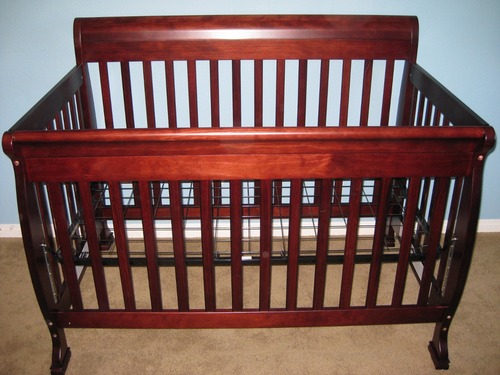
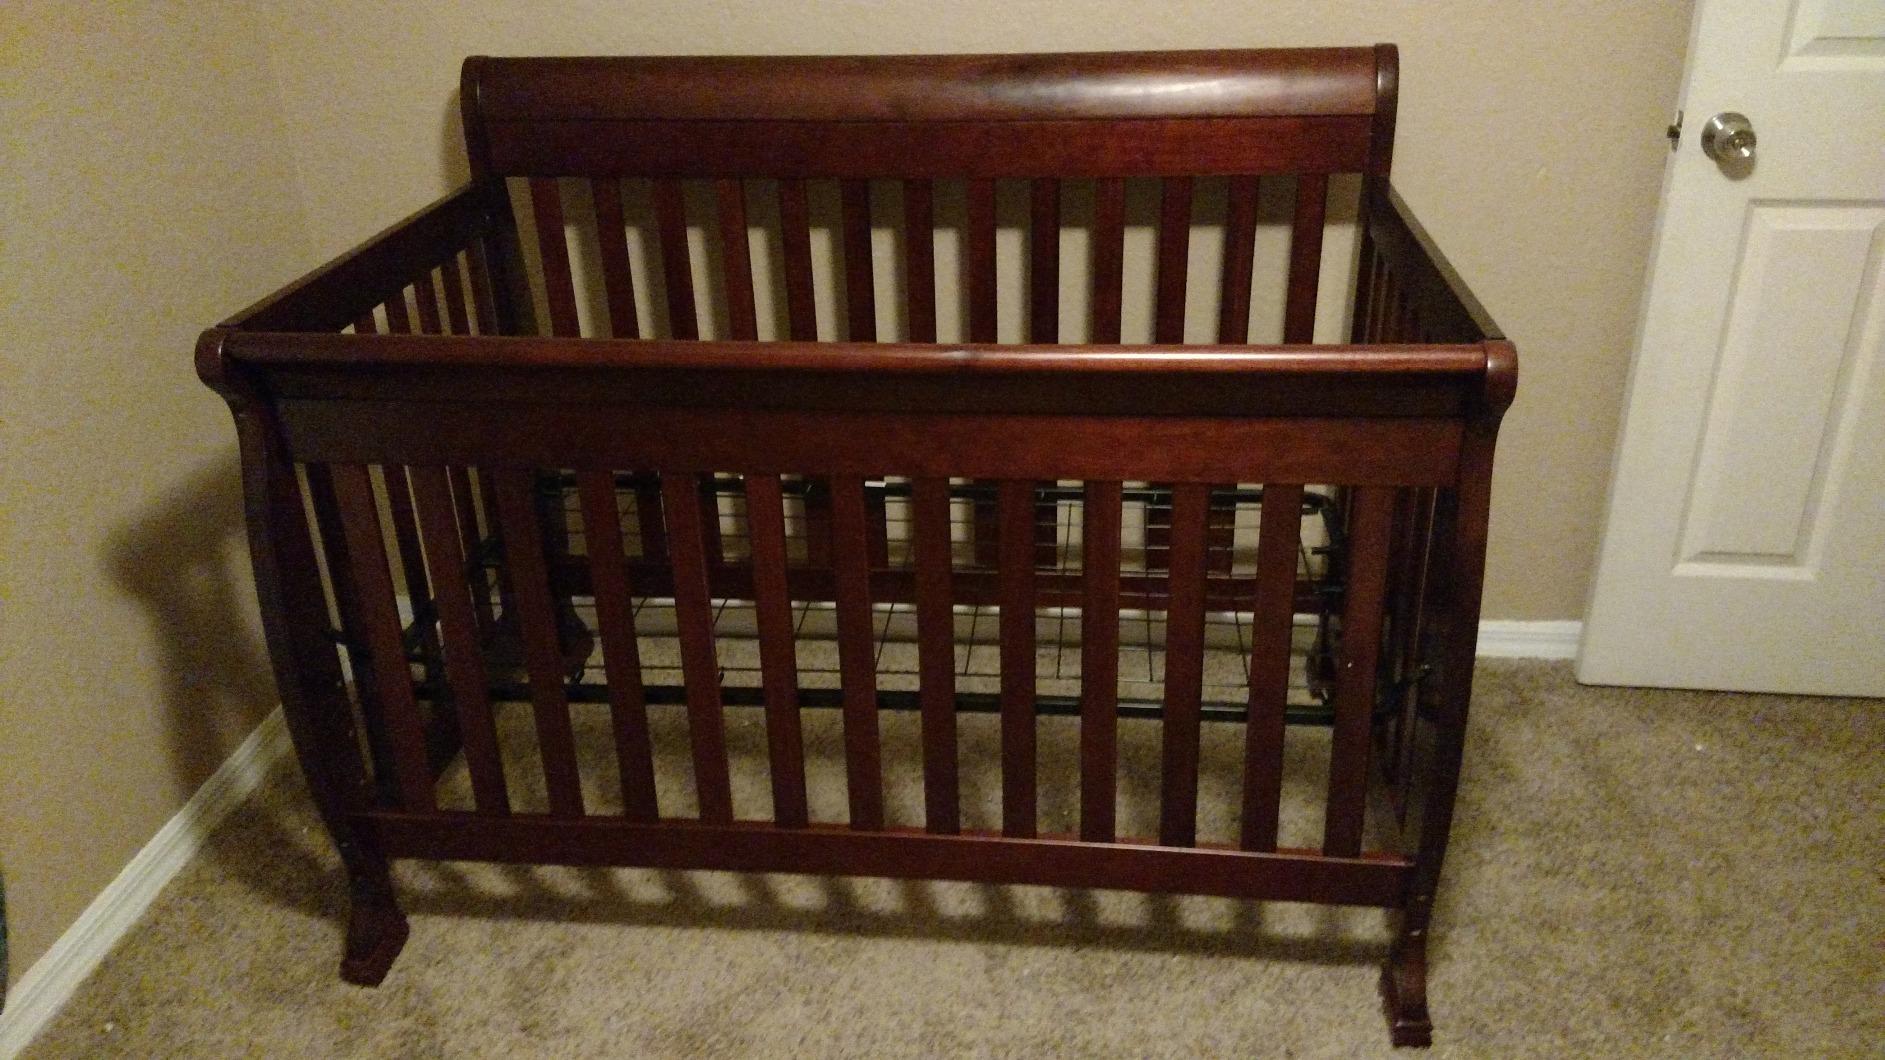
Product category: products_crib
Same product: yes